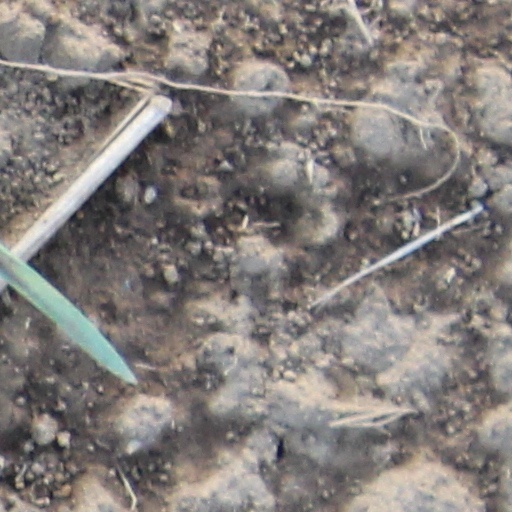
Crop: wheat